IBM System/38

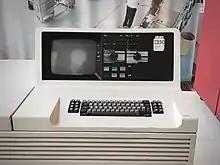
IBM System/38 console

The System/38 console incorporates a keyboard and a display screen with 16 lines of 64 characters, inconsistent with the locally attached 5250 terminals, which are either 12x40 or 24x80, depending on model. The keyboard is available to the system operator to enter Control Language commands.